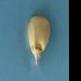
Maize quality: Good